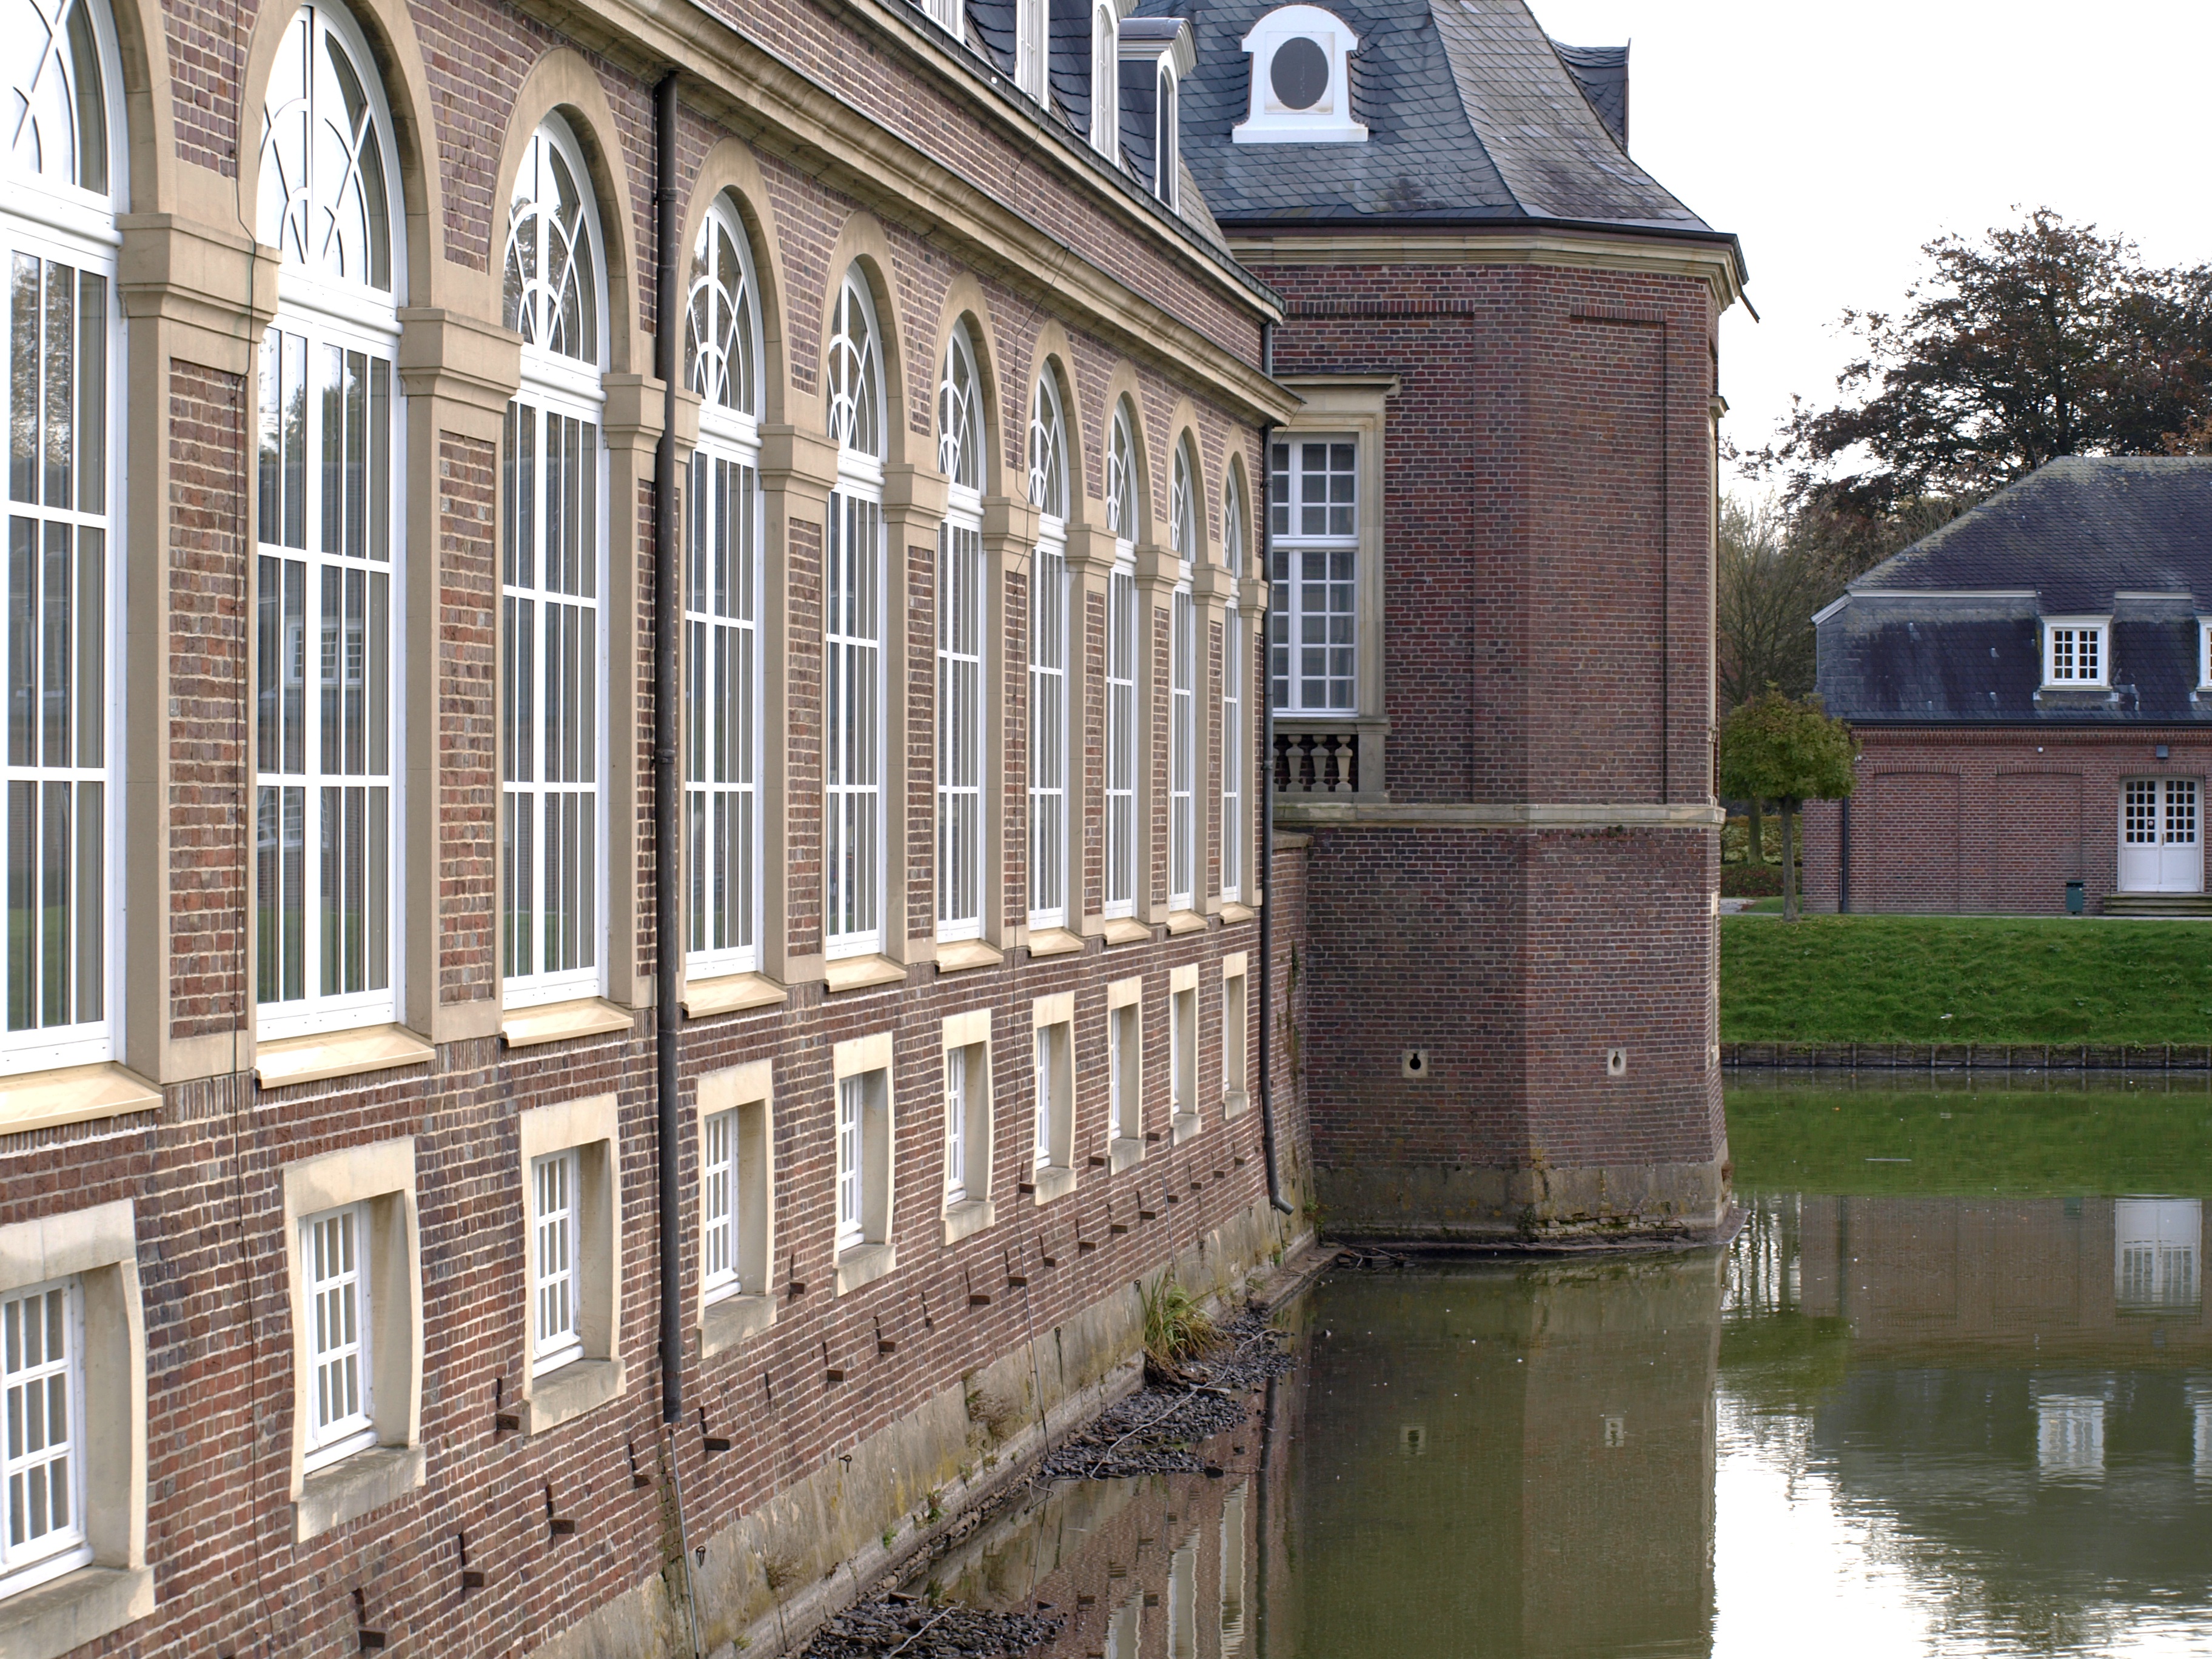
water, architecture, house, home, canal, tower, castle, facade, residence, property, waterway, estate, dig, baroque, m nsterland, moated castle, north churches